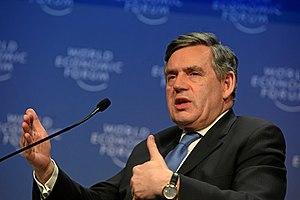
Gordon Brown, Premier Ministre britannique, pendant la session «